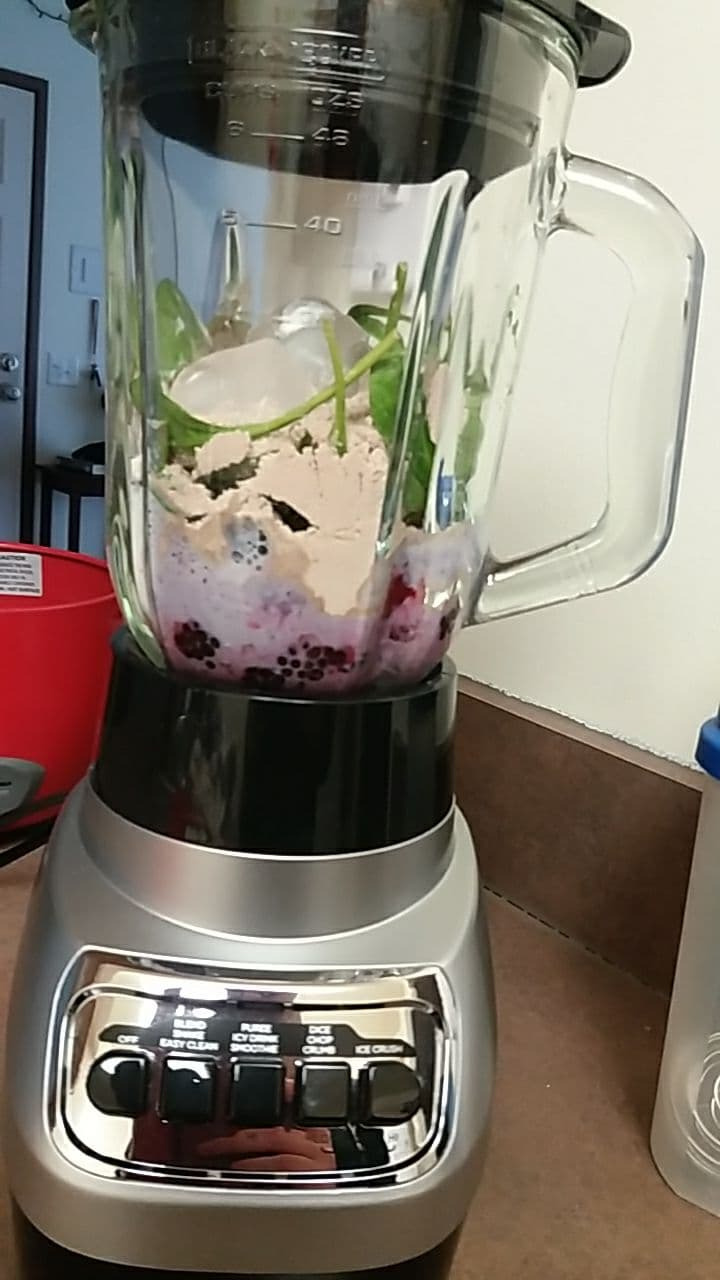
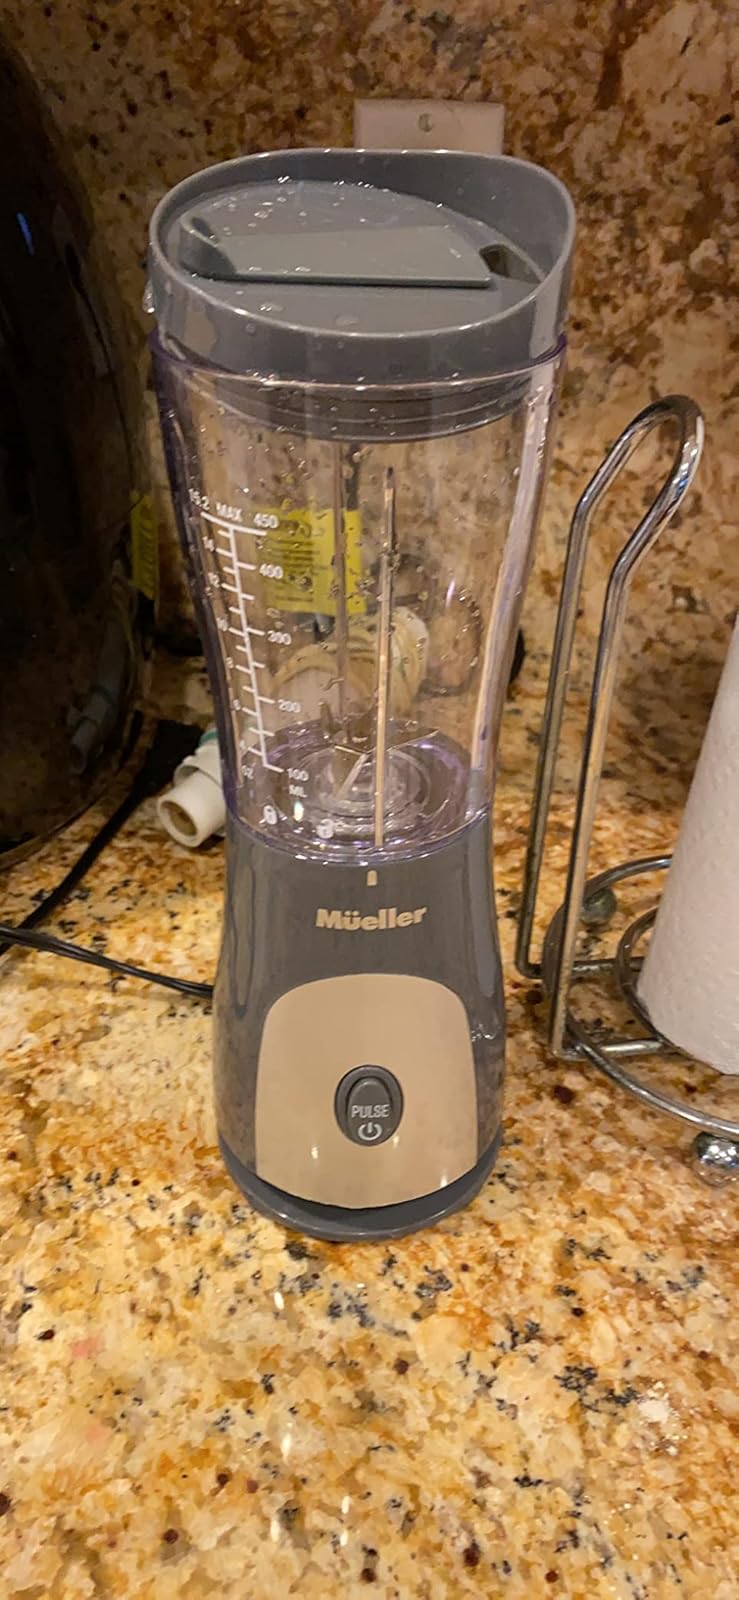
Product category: items_blender
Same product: no